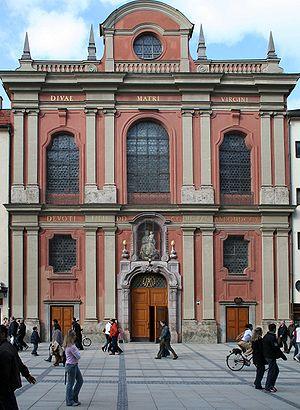
La Bürgersaalkirche ou église de la Salle des Bourgeois est une église catholique du centre historique de Munich en Bavière. La Salle de réunion elle-même a été construite en 1709-1710 d'après les plans de Giovanni Antonio Viscardi et a été consacrée pour le culte en 1778.